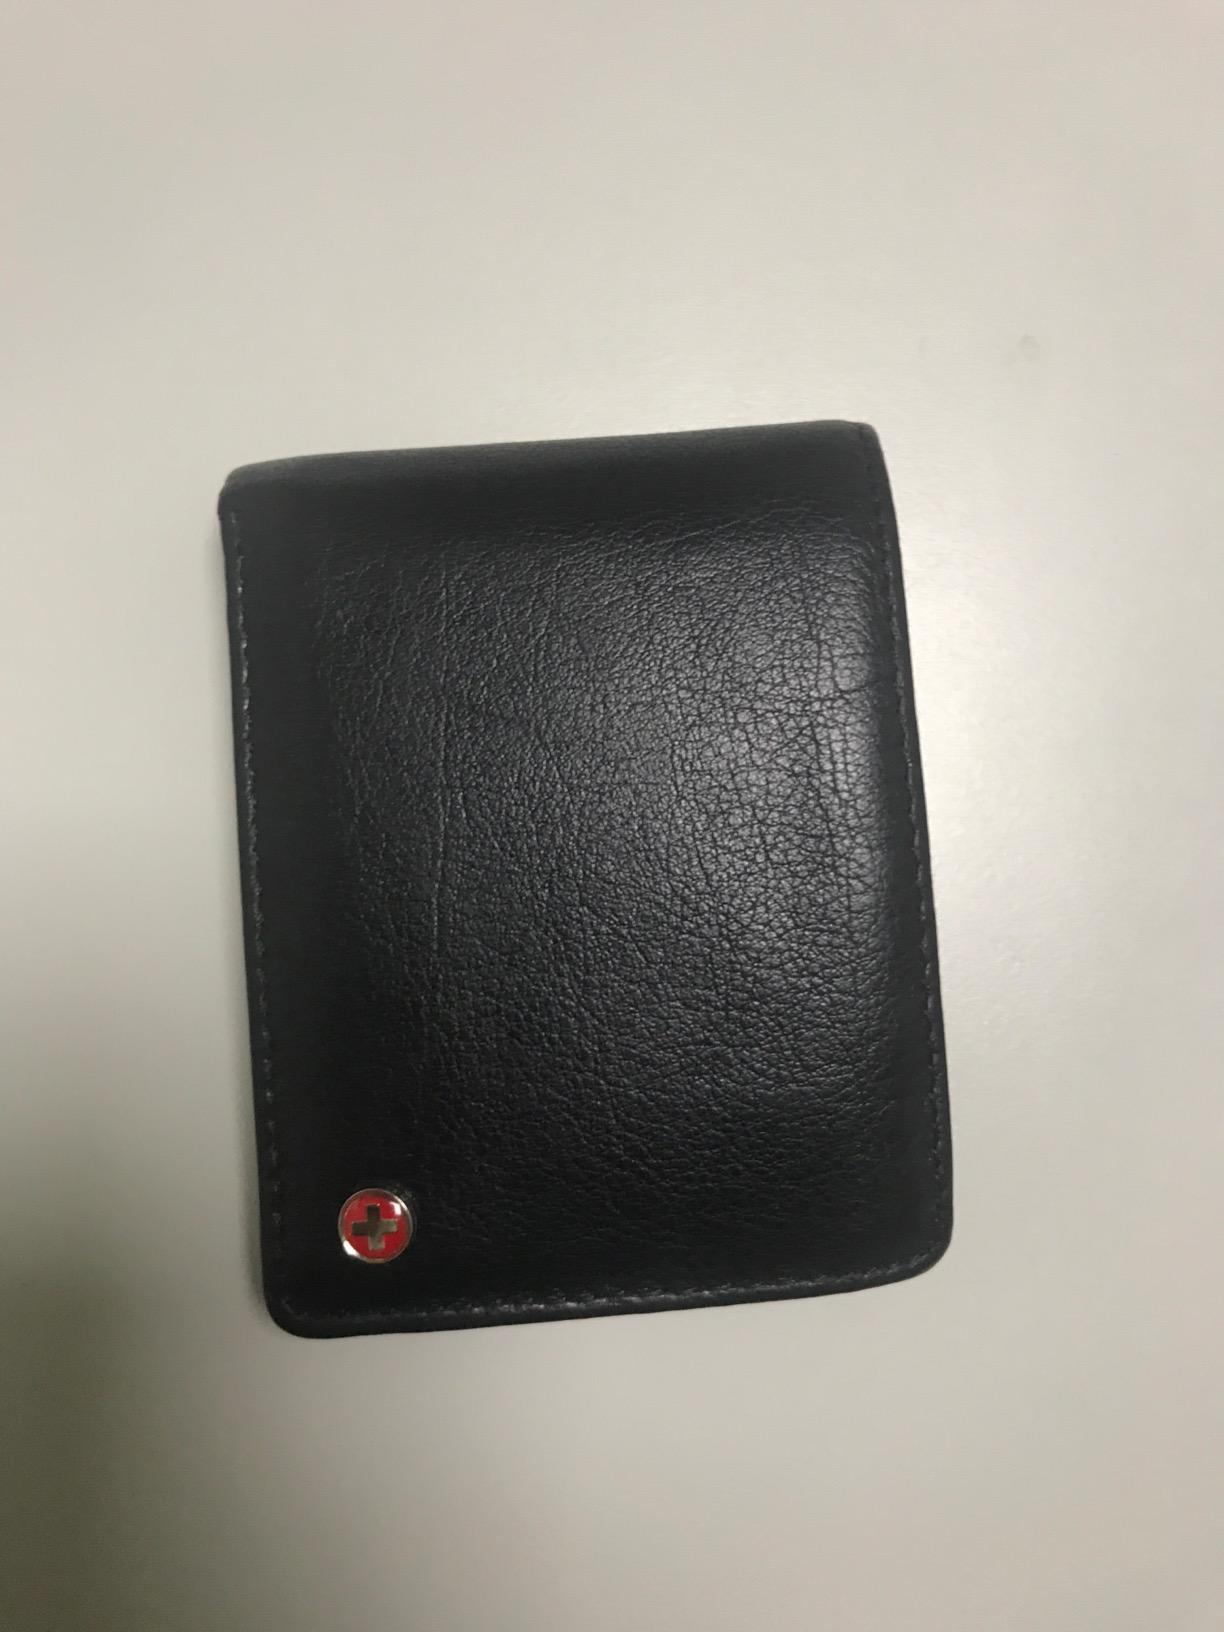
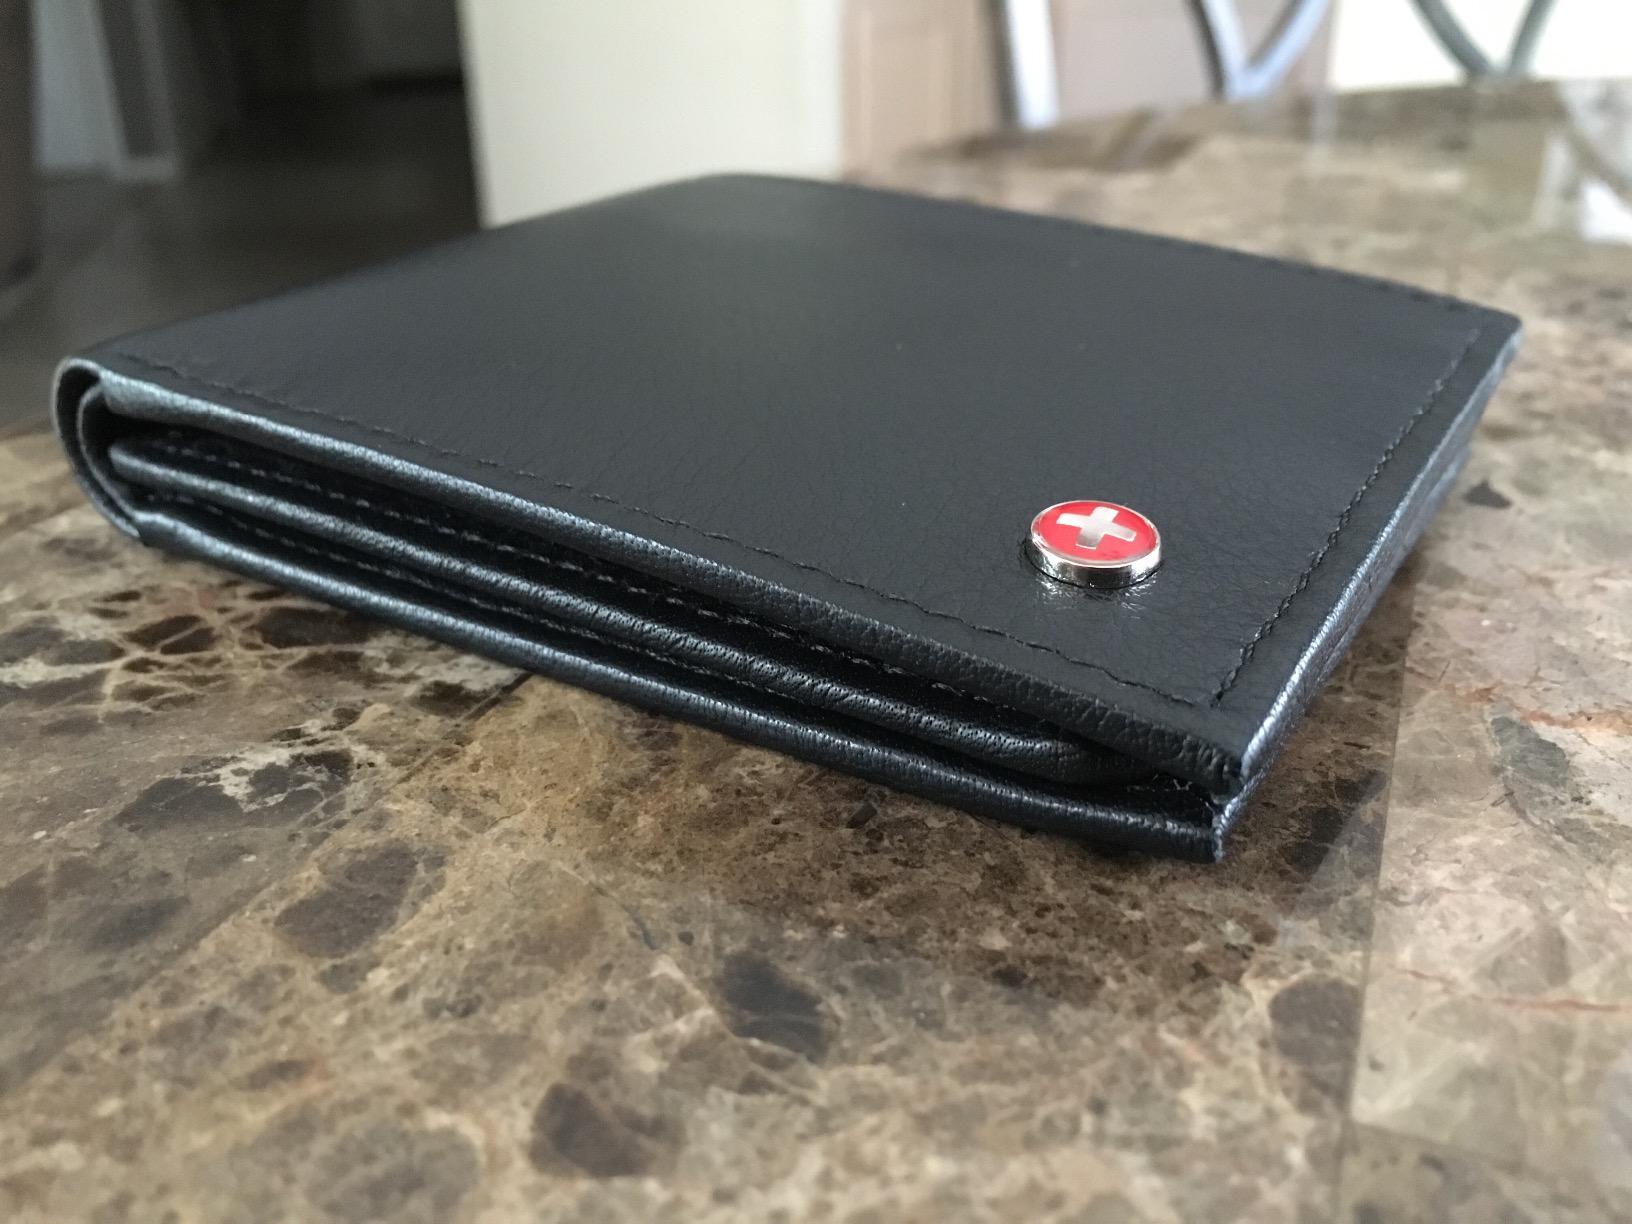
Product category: accessories_wallet
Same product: yes